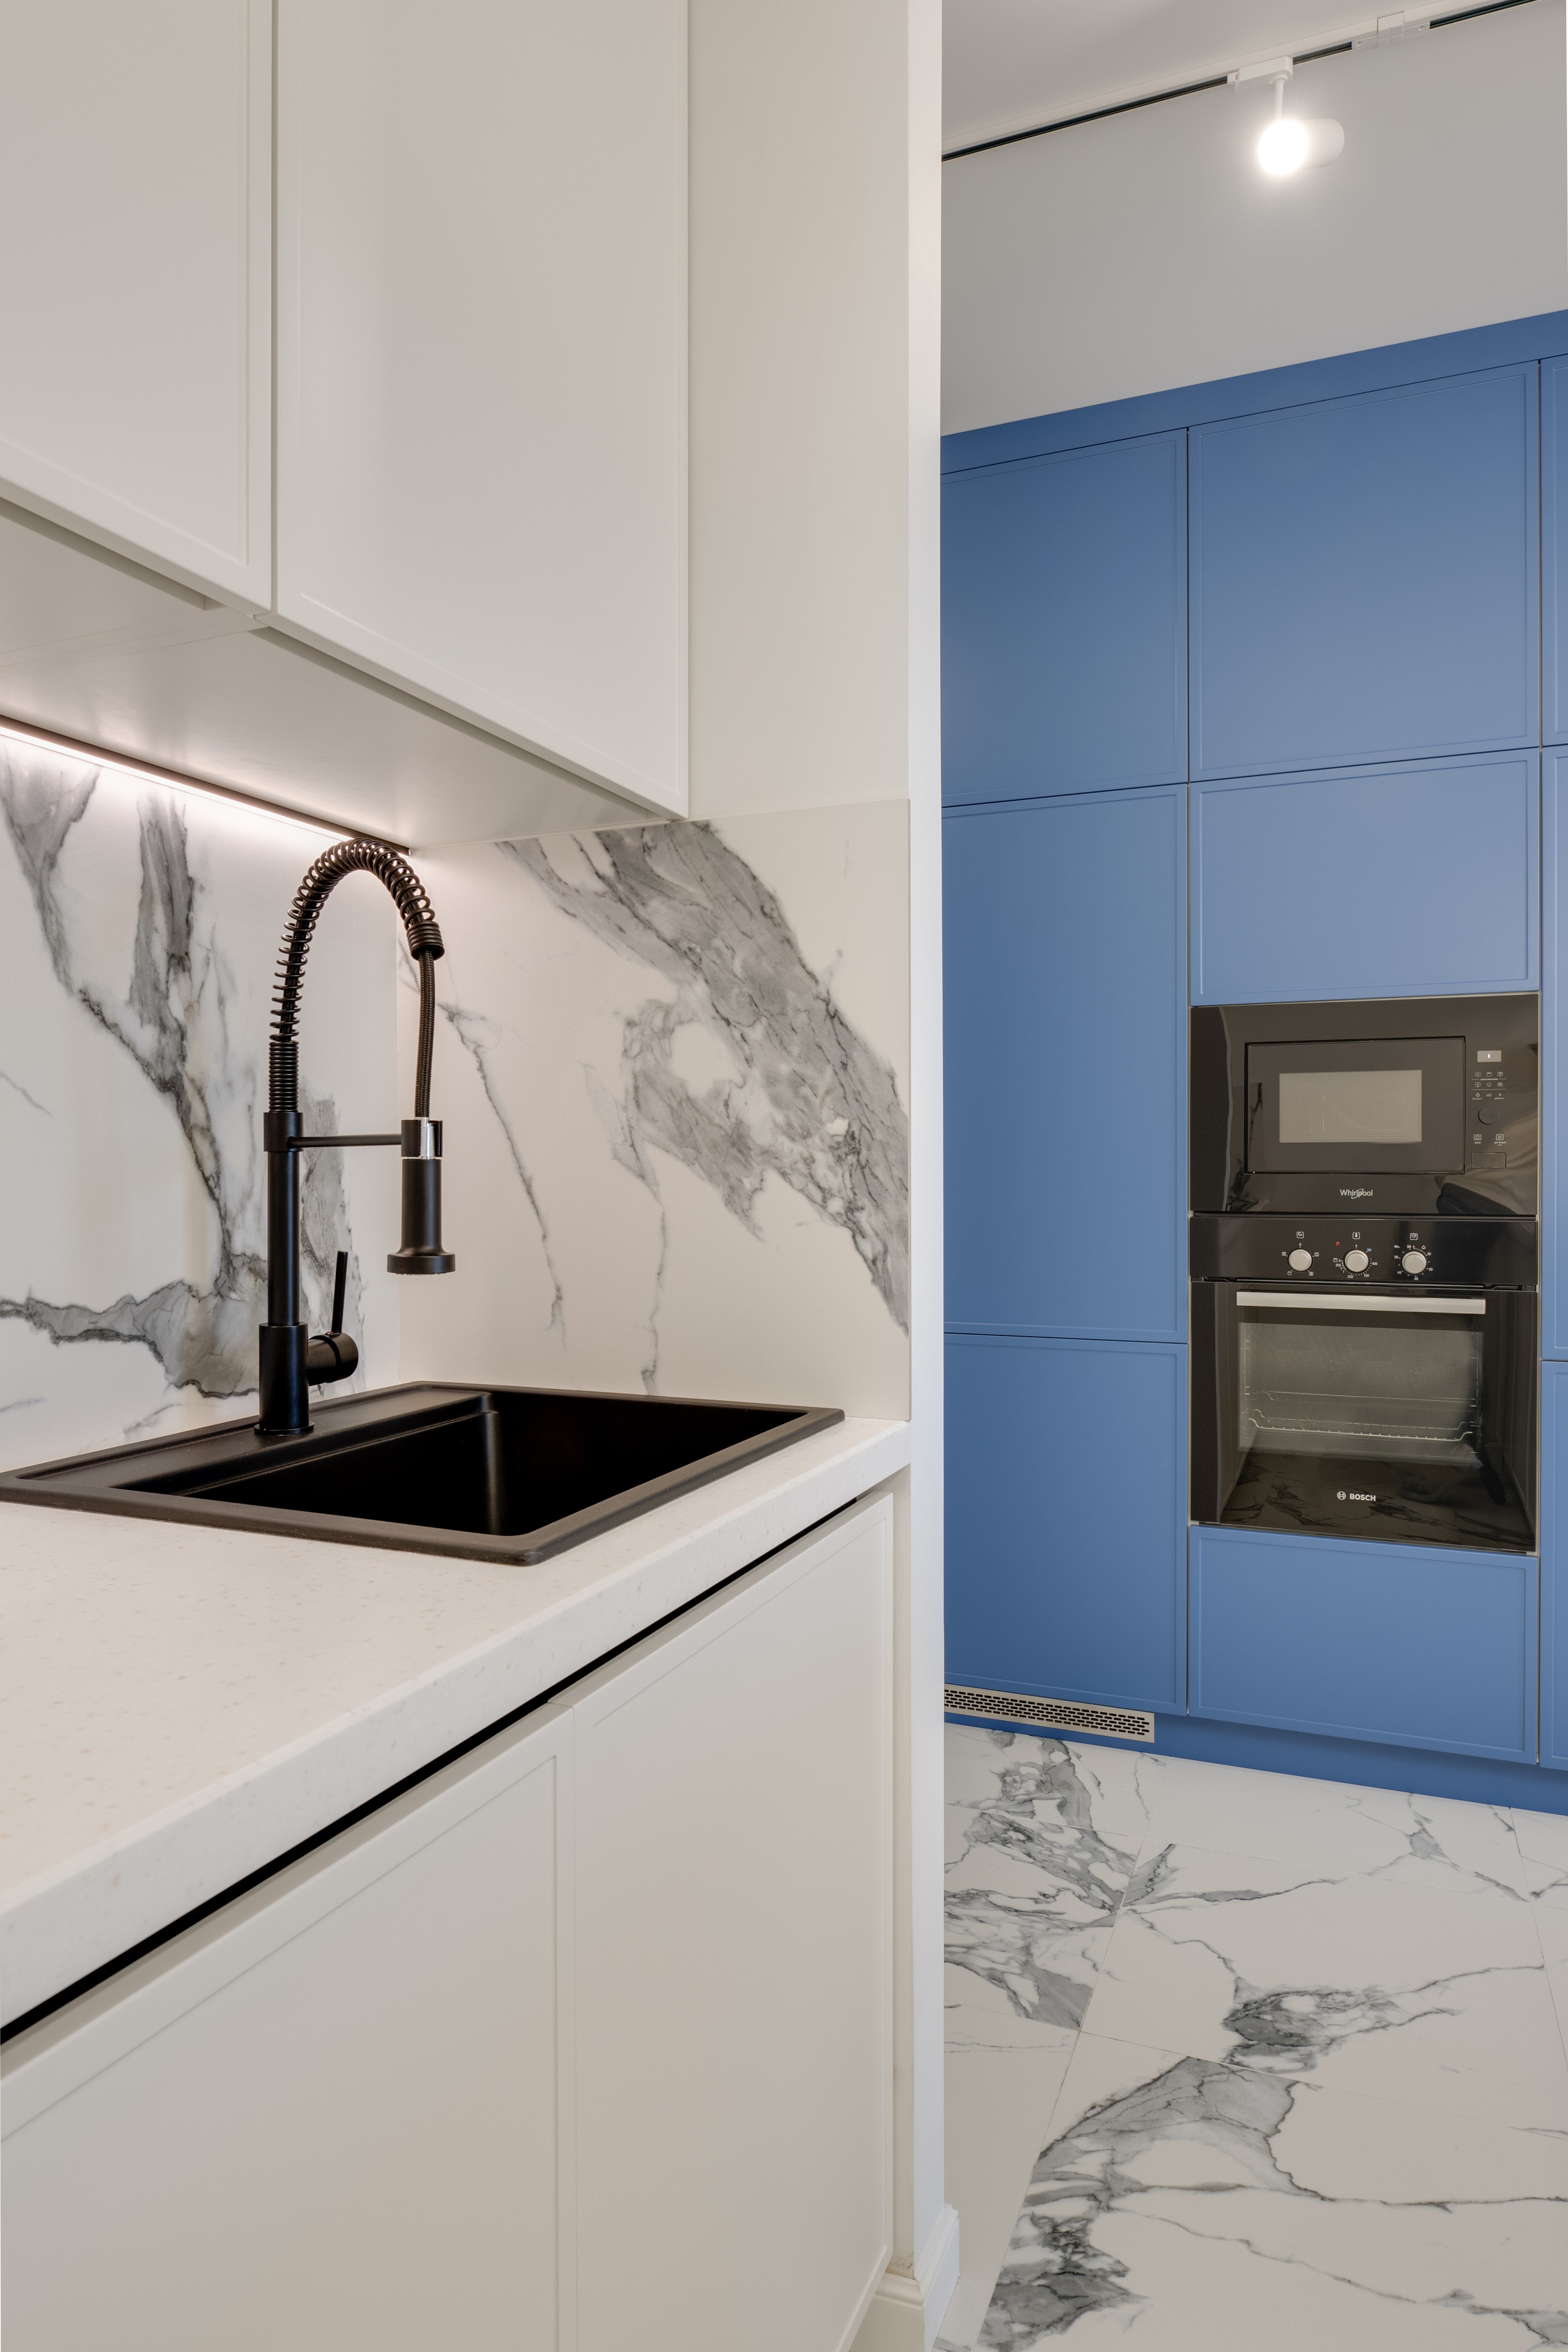
house, tap, cabinetry, countertop, sink, building, plumbing fixture, kitchen sink, bathroom cabinet, wood, lighting, kitchen, interior design, art, flooring, floor, line, rectangle, plumbing, real estate, hardwood, glass, automotive design, bathroom accessory, composite material, household hardware, ceiling, home, bathroom sink, light fixture, major appliance, room, tile, metal, plywood, wood stain, apartment, granite, kitchen stove, drawer, monochrome photography, marble, ceramic, plaster, visual arts